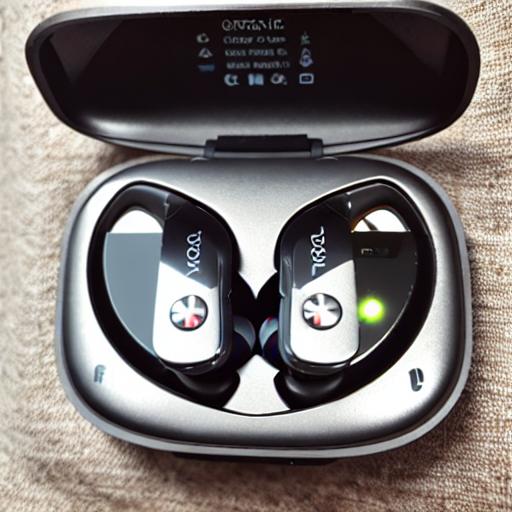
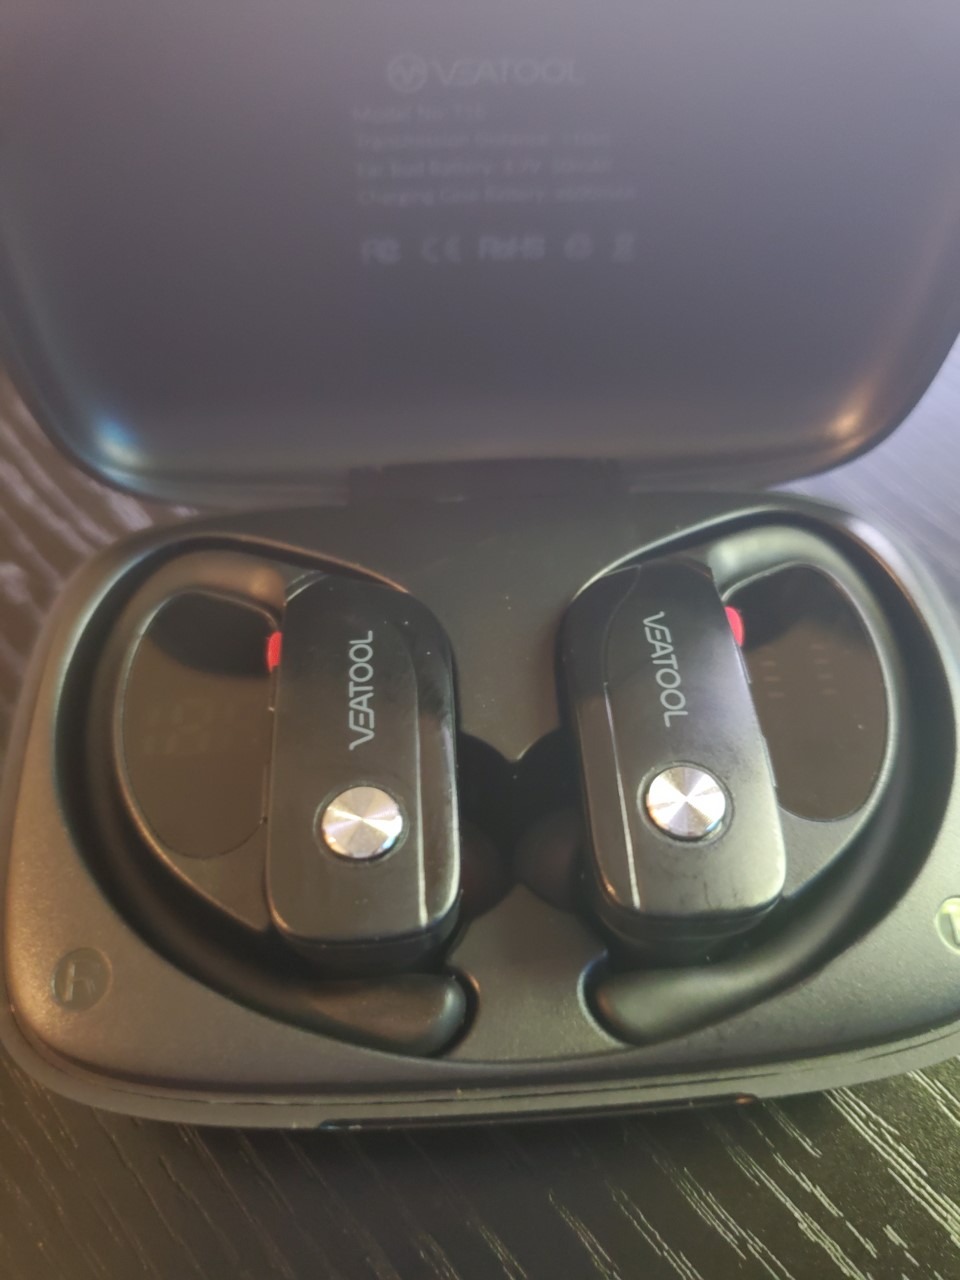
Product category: earbuds
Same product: no